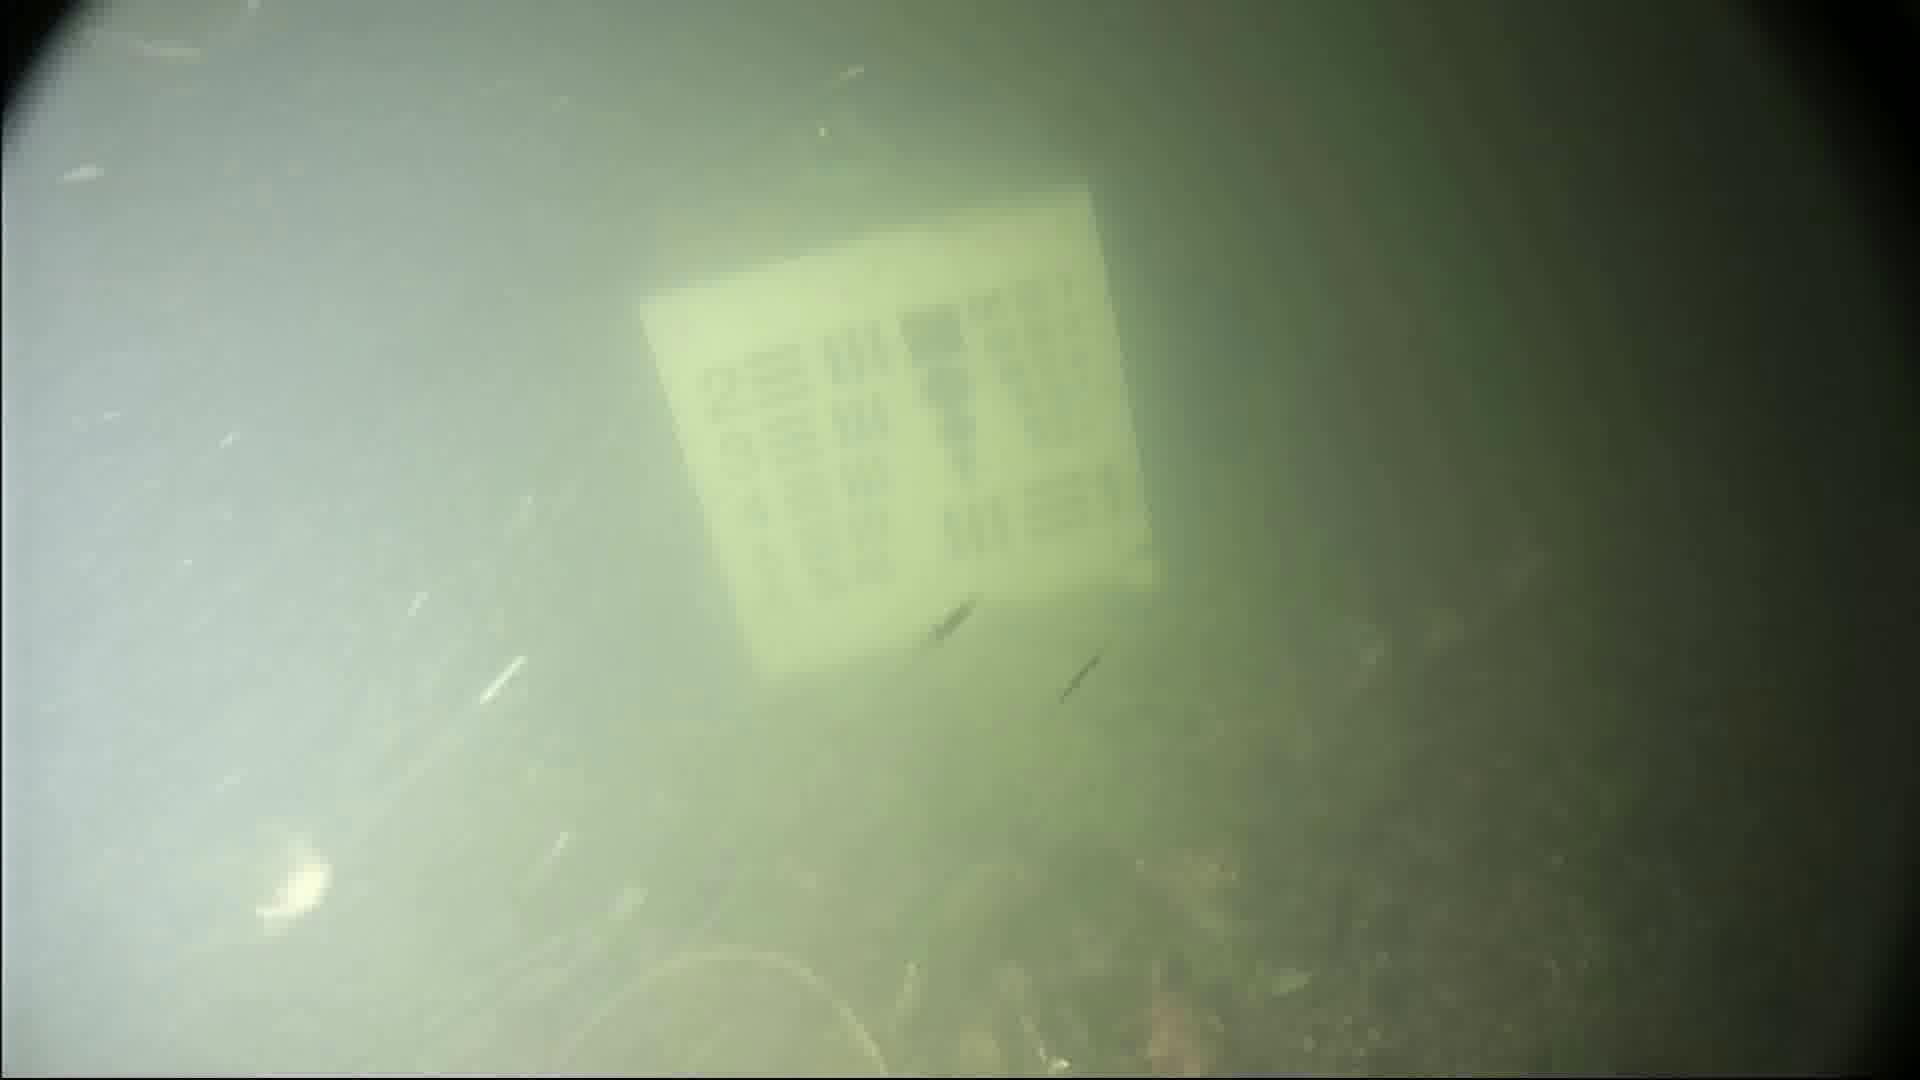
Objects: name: crab